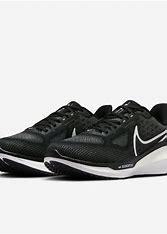
Brand: Nike
Model: Vomero 17